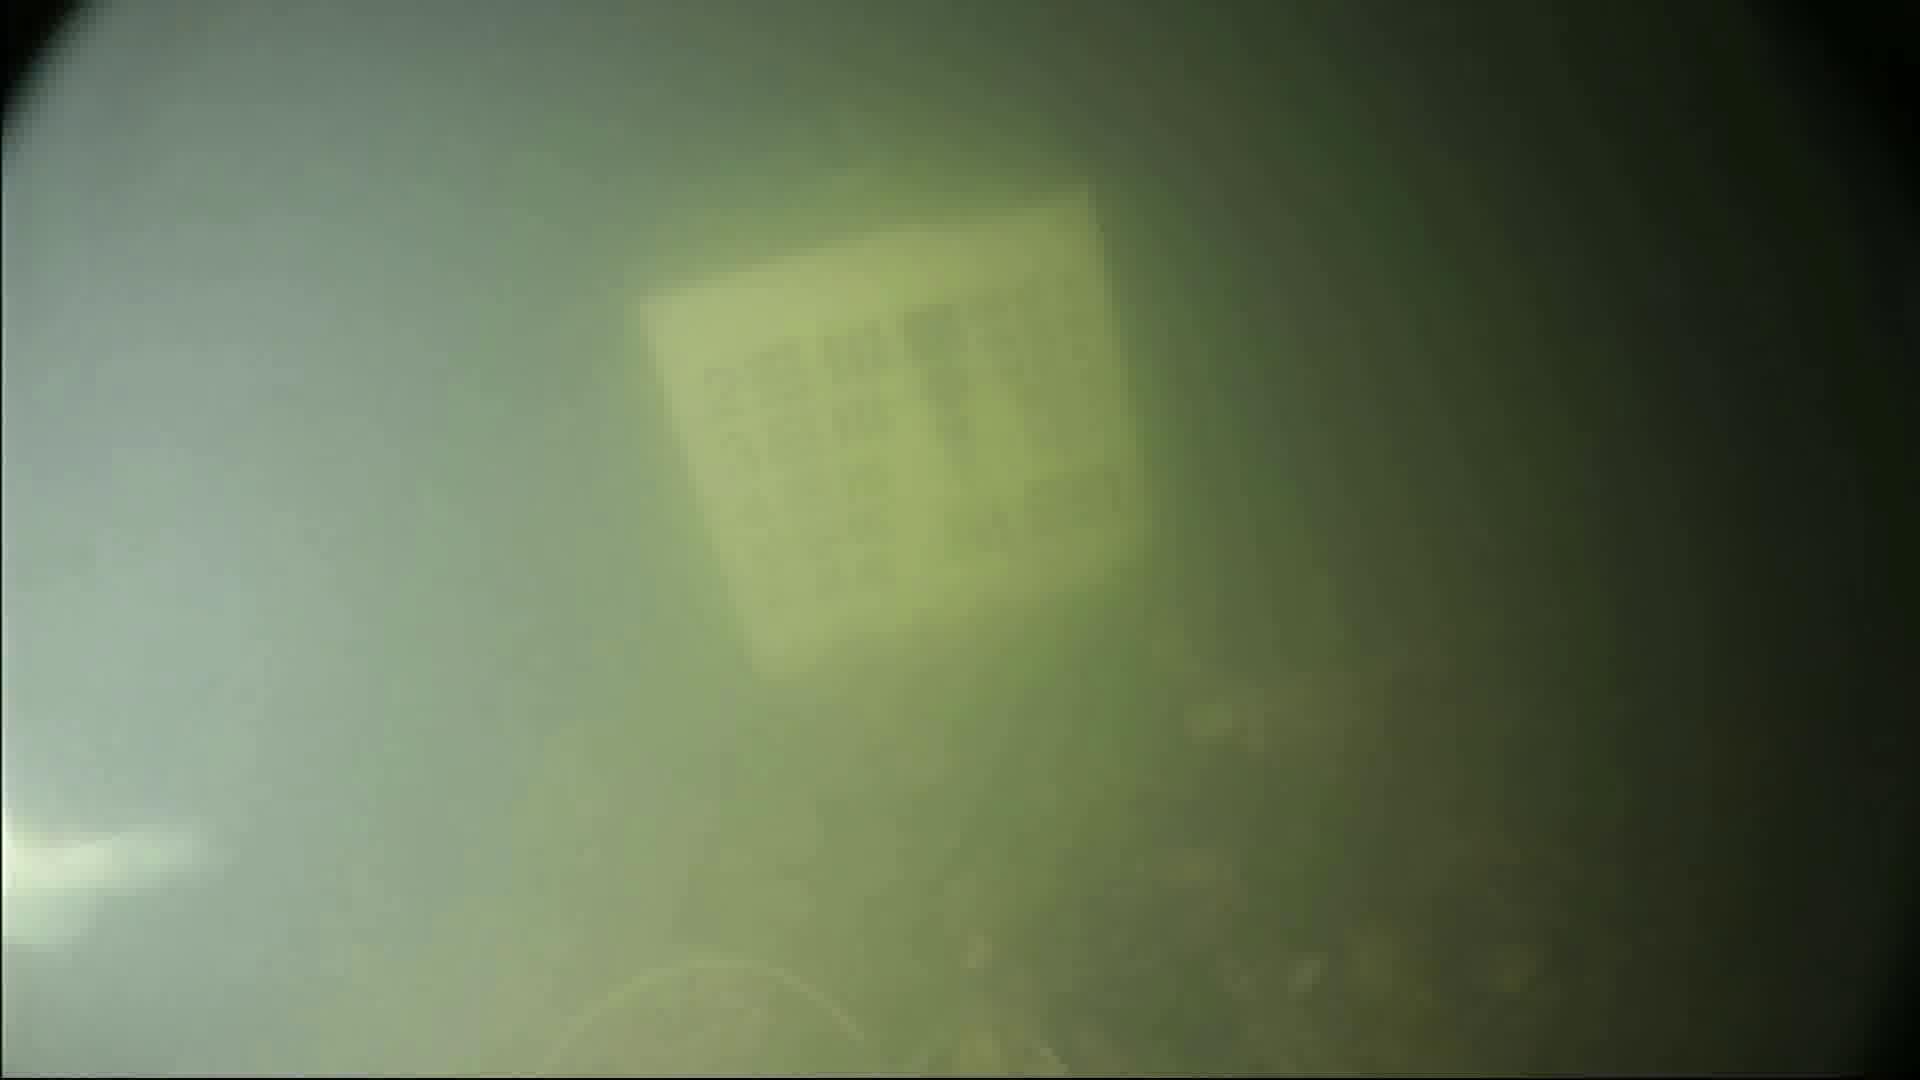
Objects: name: fish